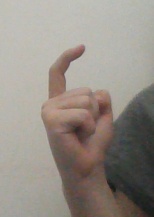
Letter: ra